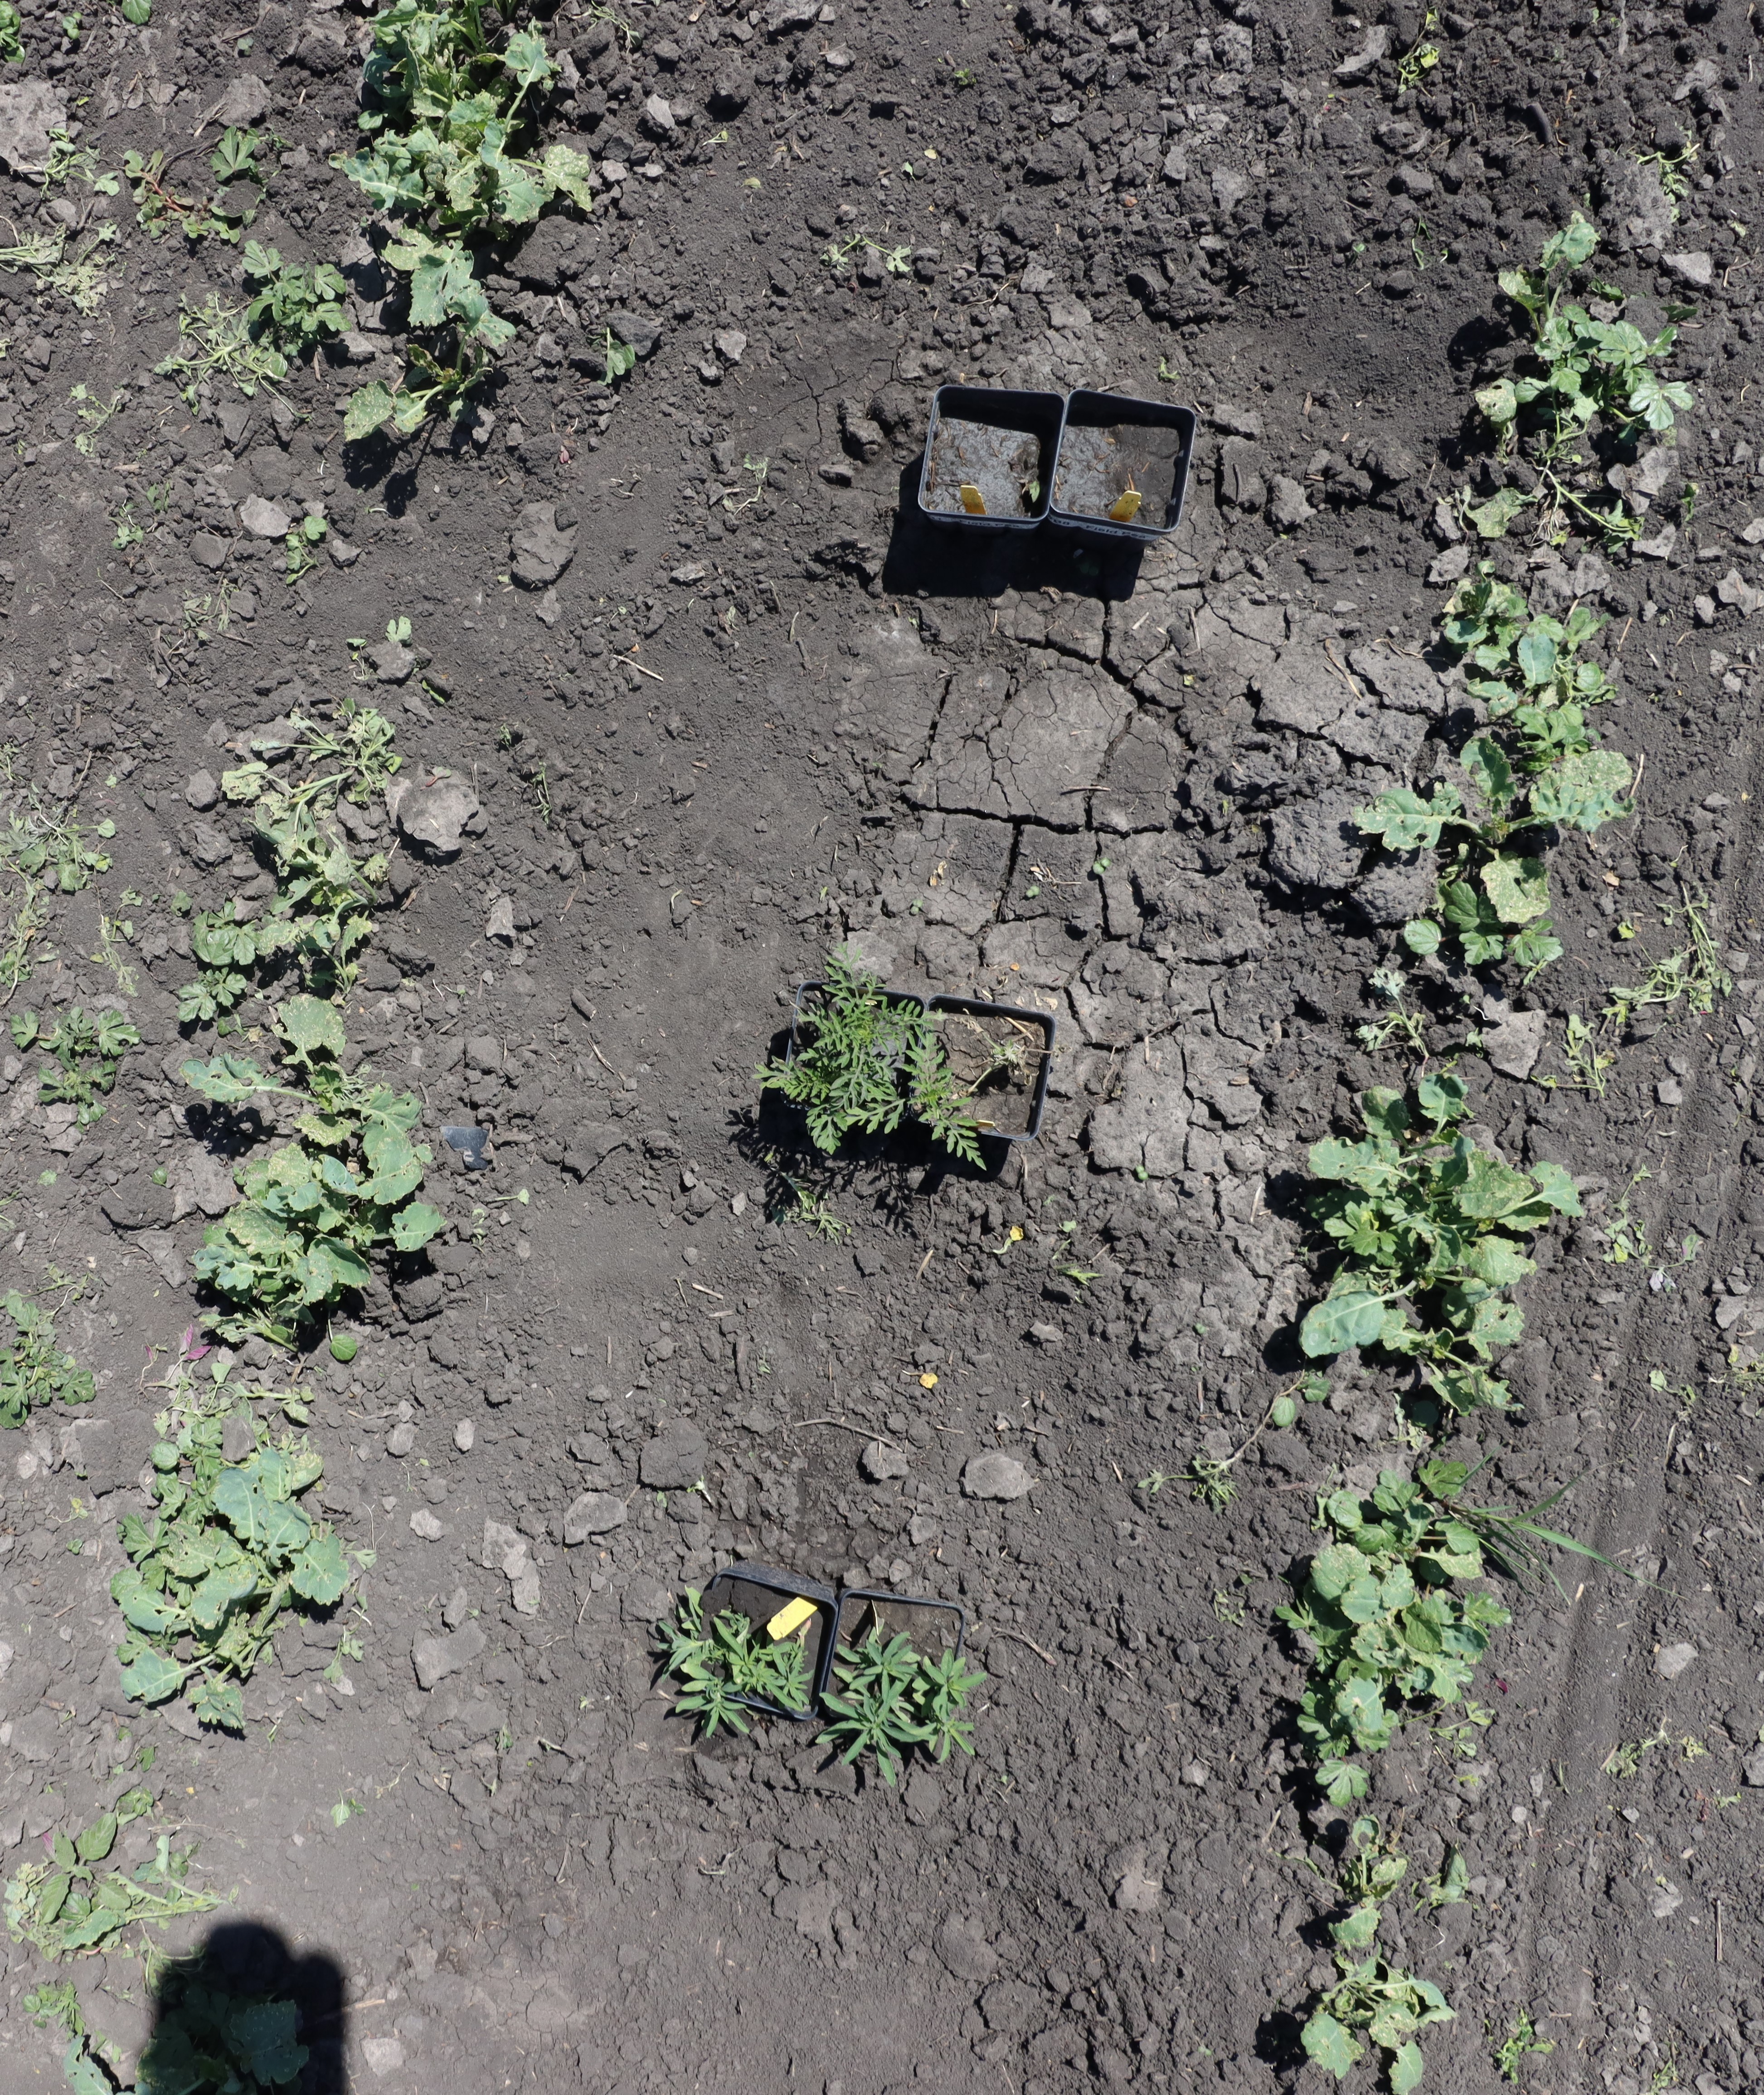
Crop: Canola
Objects: Canola, Canola, Kochia, Kochia, Canola, Canola, Canola, Canola, Canola, Ragweed, Canola